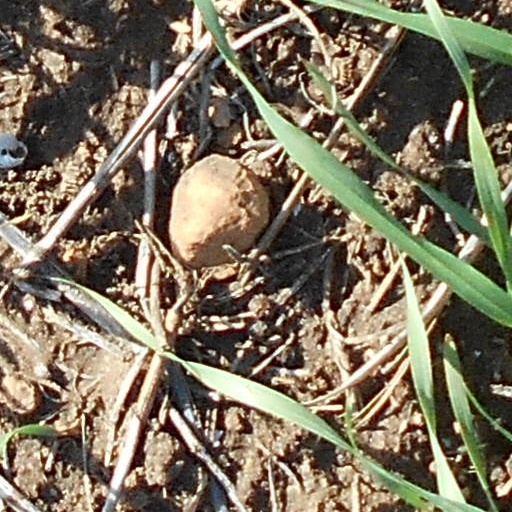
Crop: wheat